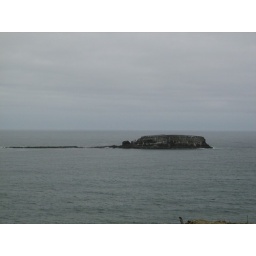
big rock in the ocean